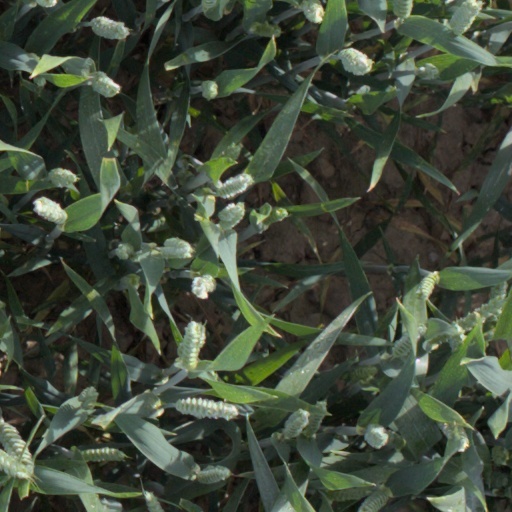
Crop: wheat